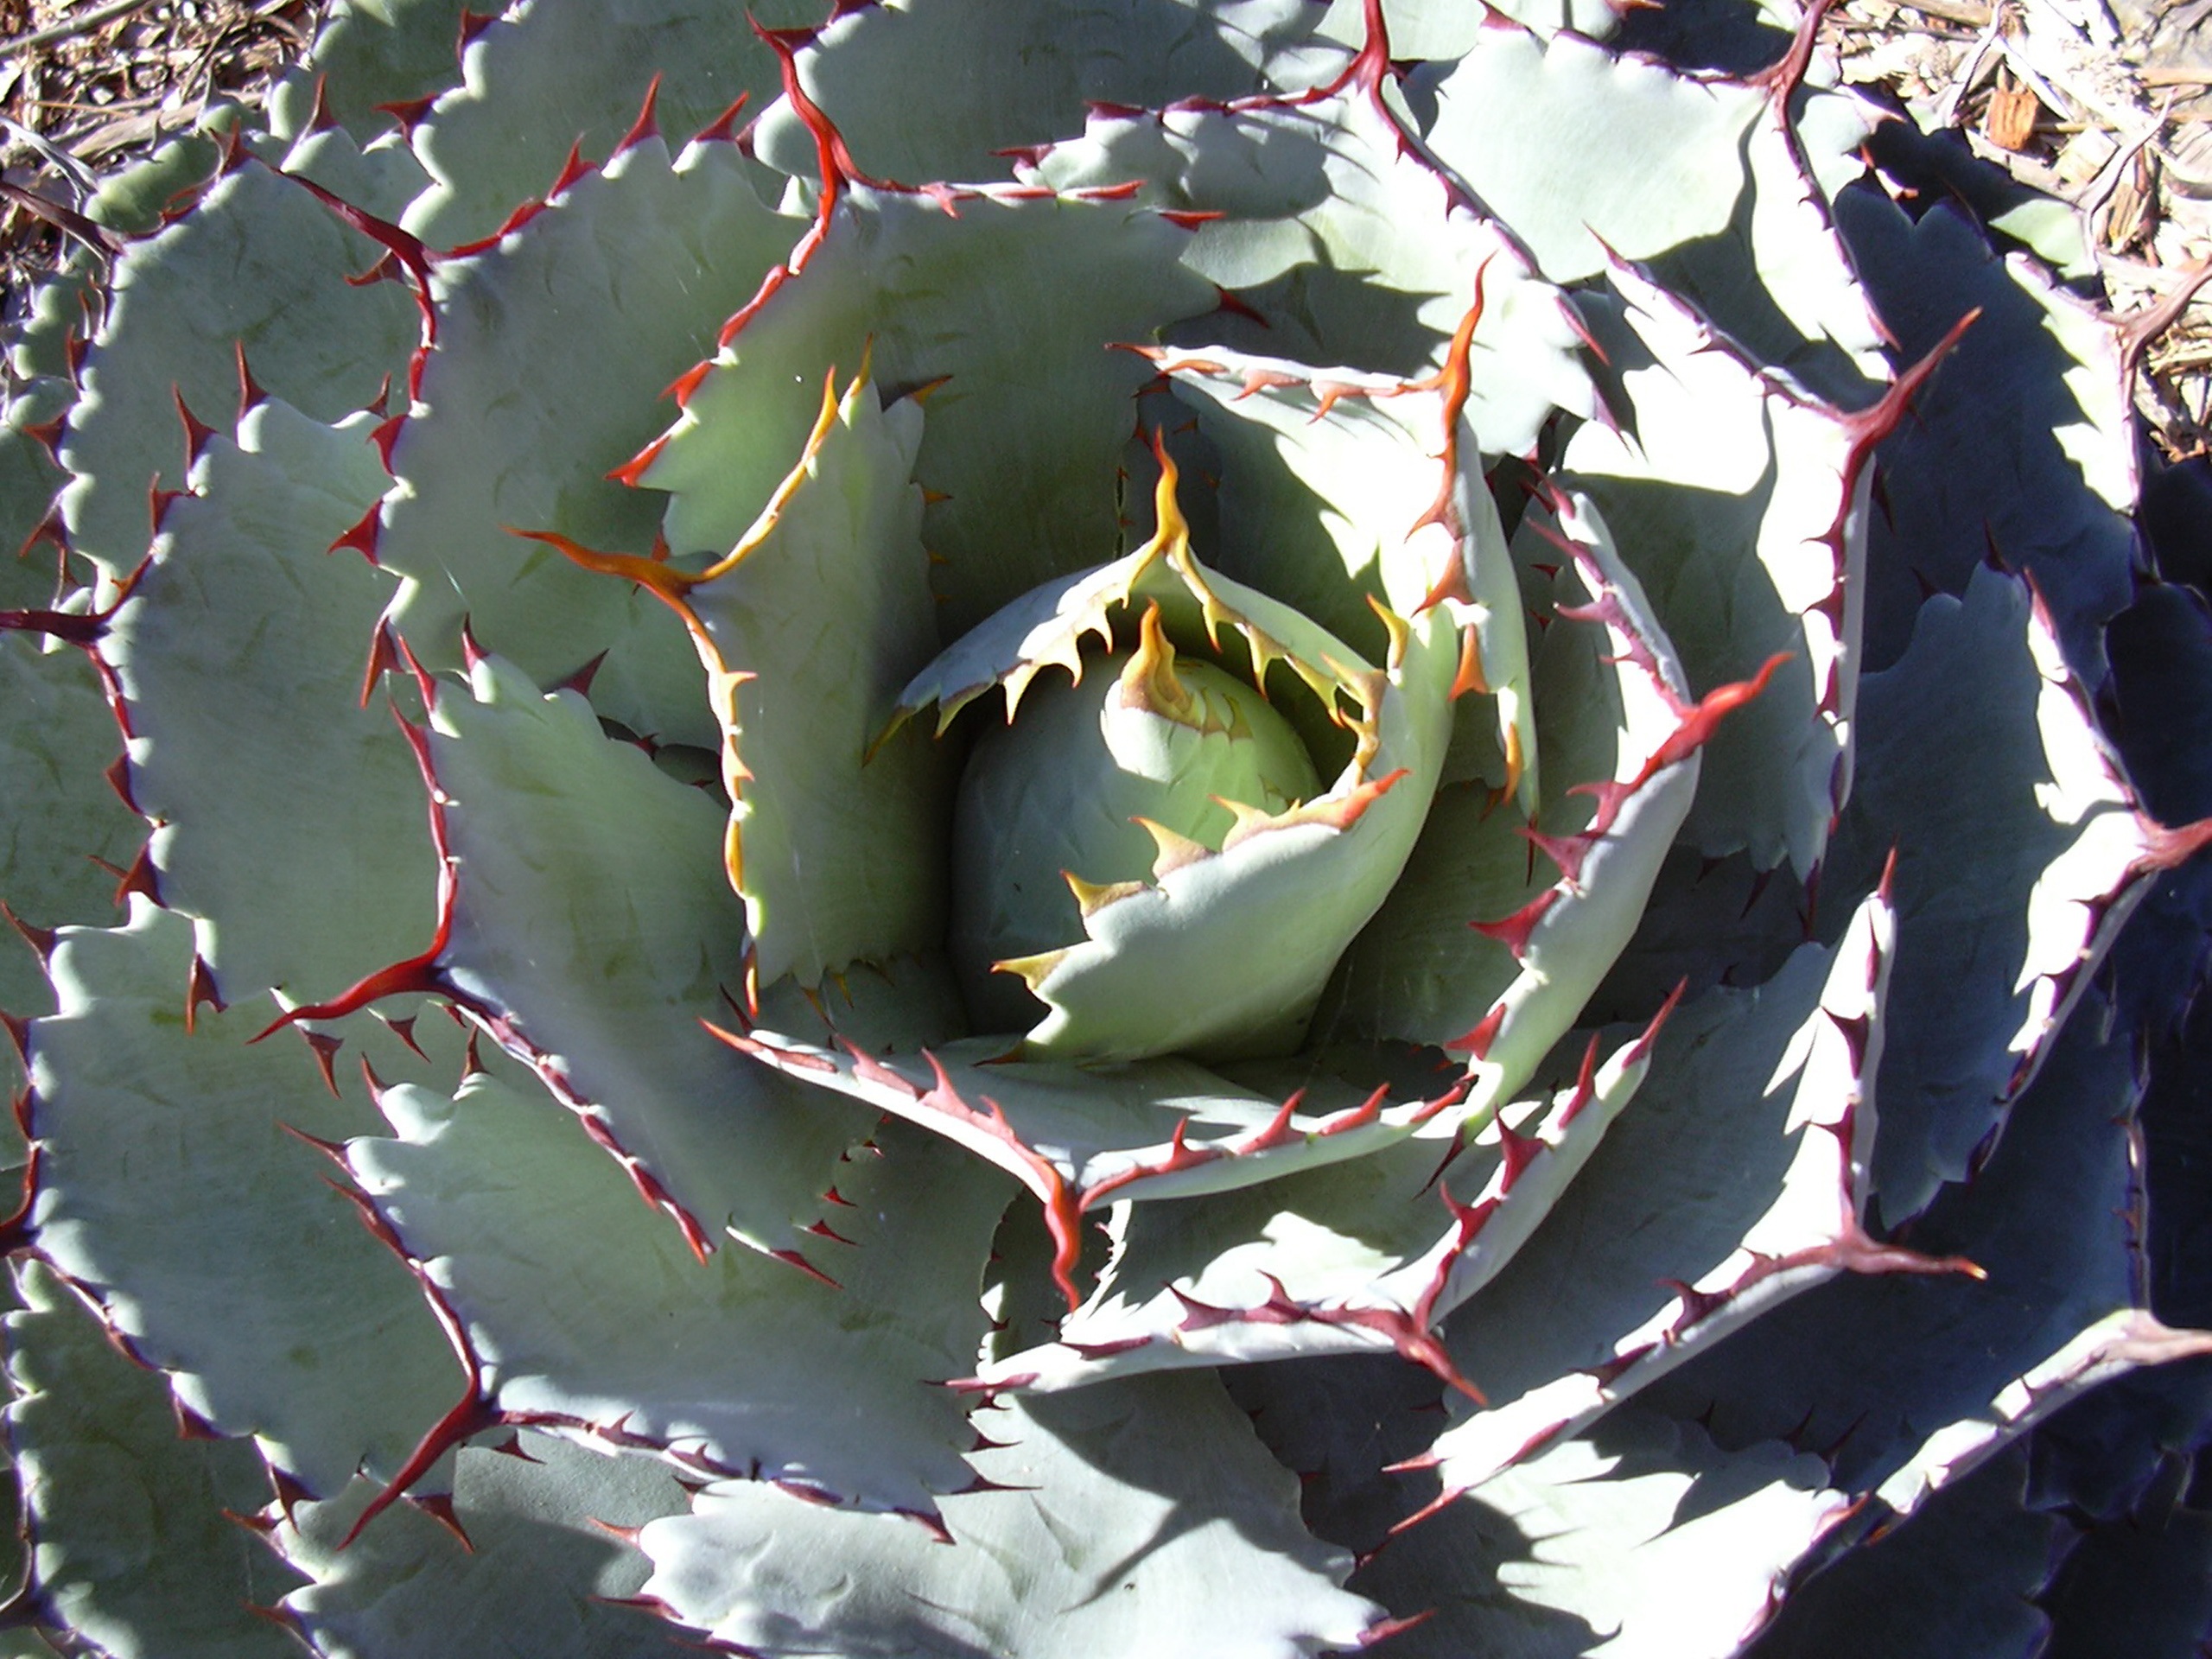
tree, prickly, cactus, sharp, plant, leaf, flower, pattern, spring, botany, succulent, flora, thorns, agave, rosette, flowering plant, land plant, thorns spines and prickles